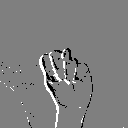
ASL letter: n